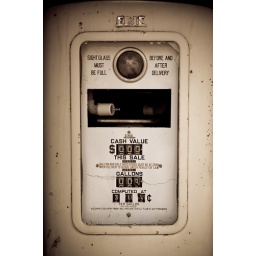
Located in an abandoned building along the bike trail in the middle of Big Sycamore Canyon, Ventura County.